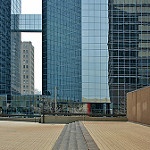
Label: buildings